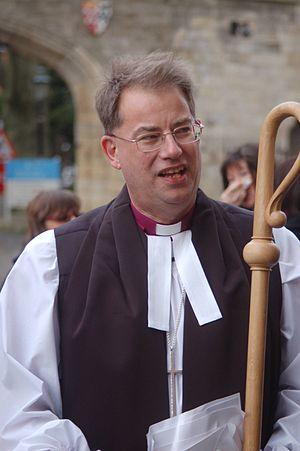
L'évêque d'Oxford est un prélat de l'Église d'Angleterre. Il dirige le diocèse d'Oxford depuis son siège, la cathédrale Christ Church d'Oxford.